Crystal River Archaeological State Park

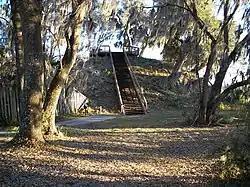
Temple mound

Crystal River State Archaeological Site is a Florida State Park located on the Crystal River and within the Crystal River Preserve State Park. The park is located two miles (3 km) northwest of the city of Crystal River, on Museum Point off U.S. 19/98.